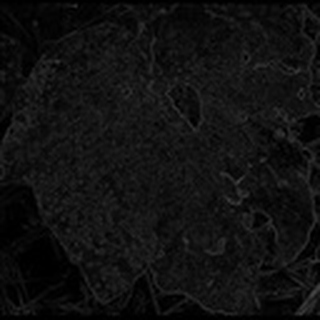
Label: cotton_powdery_mildew